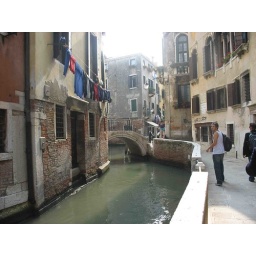
A small street in Venice. Notice where the door leads to on the left.